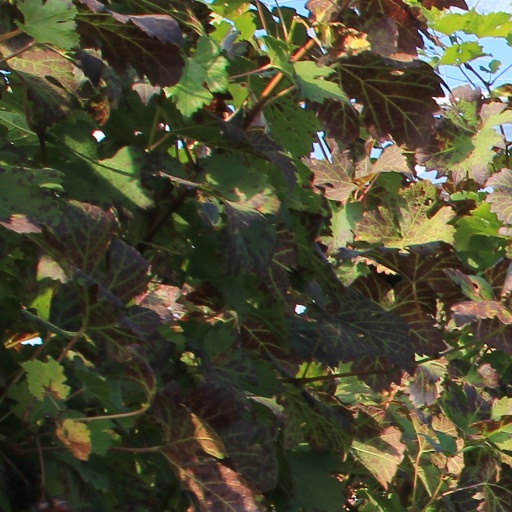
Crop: grape